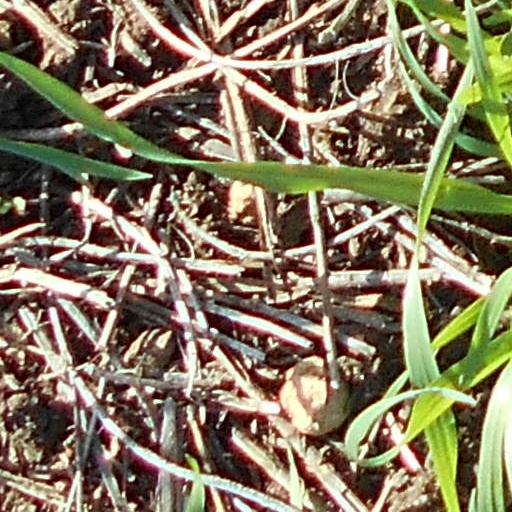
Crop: wheat